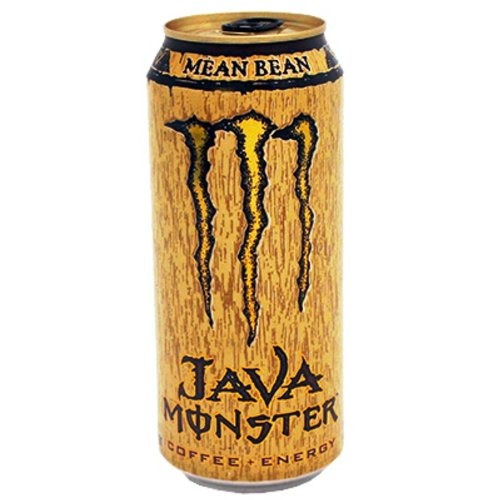
Item Name: Java Monster Coffee + Energy Drink, Mean Bean, 15-Ounce Cans (Pack of 24)
Value: 360.0
Unit: Fl Oz

Price: 29.52